Henry Alsberg

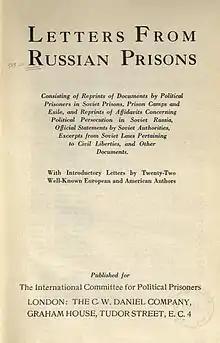
Cover of Letters from Russian Prisons

Alsberg was particularly concerned about the conditions of political prisoners in Russia. He tried to involve the American Civil Liberties Union (ACLU) in his cause, but their charter limited them to domestic issues, so ACLU co-founder Roger Baldwin and Alsberg formed the International Committee for Political Prisoners (ICPP), enlisting people such as Frankfurter, Elizabeth Gurley Flynn, W. E. B. Du Bois, and Carlo Tresca. (Baldwin later described the ICPP as similar to Amnesty International.) Alsberg contributed many documents to and edited "Letters from Russian Prisons", and insisted that the title page list all committee members without singling out any individual contributors. The book was intended to bring to international attention the mistreatment that political prisoners in Russia suffered. Some committee members resigned, feeling that the book was too anti-Soviet. Alsberg later gathered material for and edited "Political Persecution Today" (Poland) and "The Fascist Dictatorship" (Italy) for the ICPP. Alsberg left the committee by 1928.